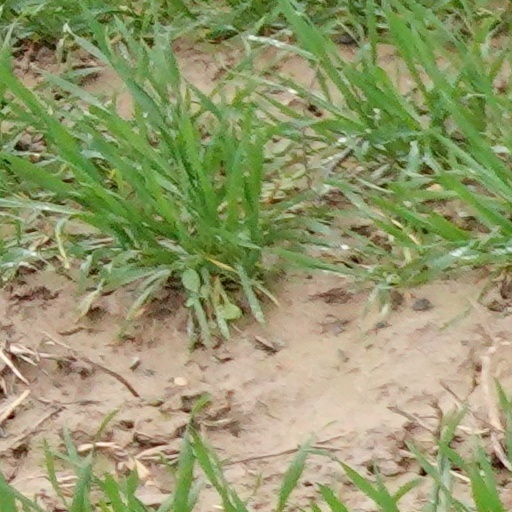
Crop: wheat